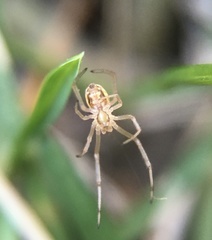
Species: Lactrodectus_hesperus